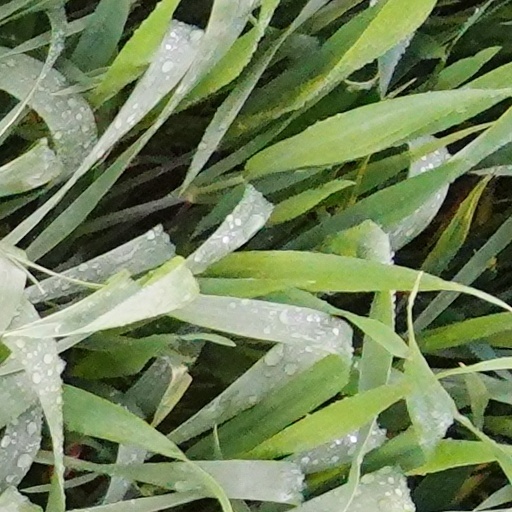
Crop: wheat